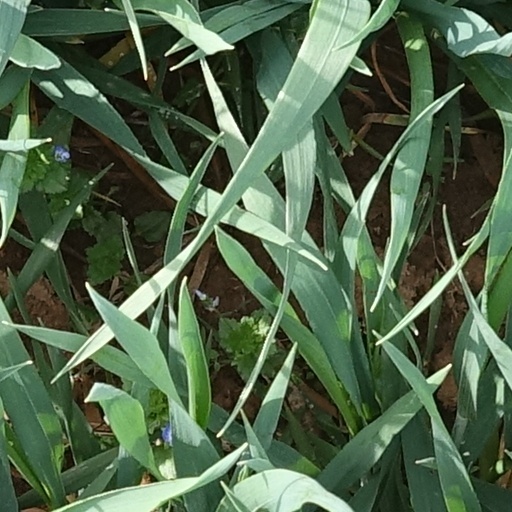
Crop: wheat